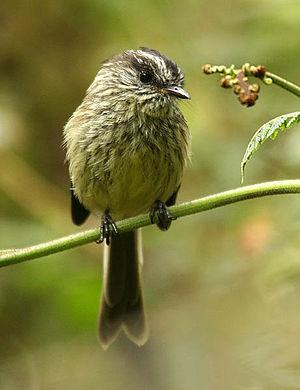
Uromyias est un genre d'oiseaux de la famille des Tyrannidae, dont les espèces étaient autrefois placées dans le genre Anairetes.
Le Taurillon agile est une espèce d'oiseaux de la famille des Tyrannidae.
L'appellation taurillon désigne huit espèces d'oiseaux de la famille des Tyrannidae qui forment les genres Anairetes et Uromyias.